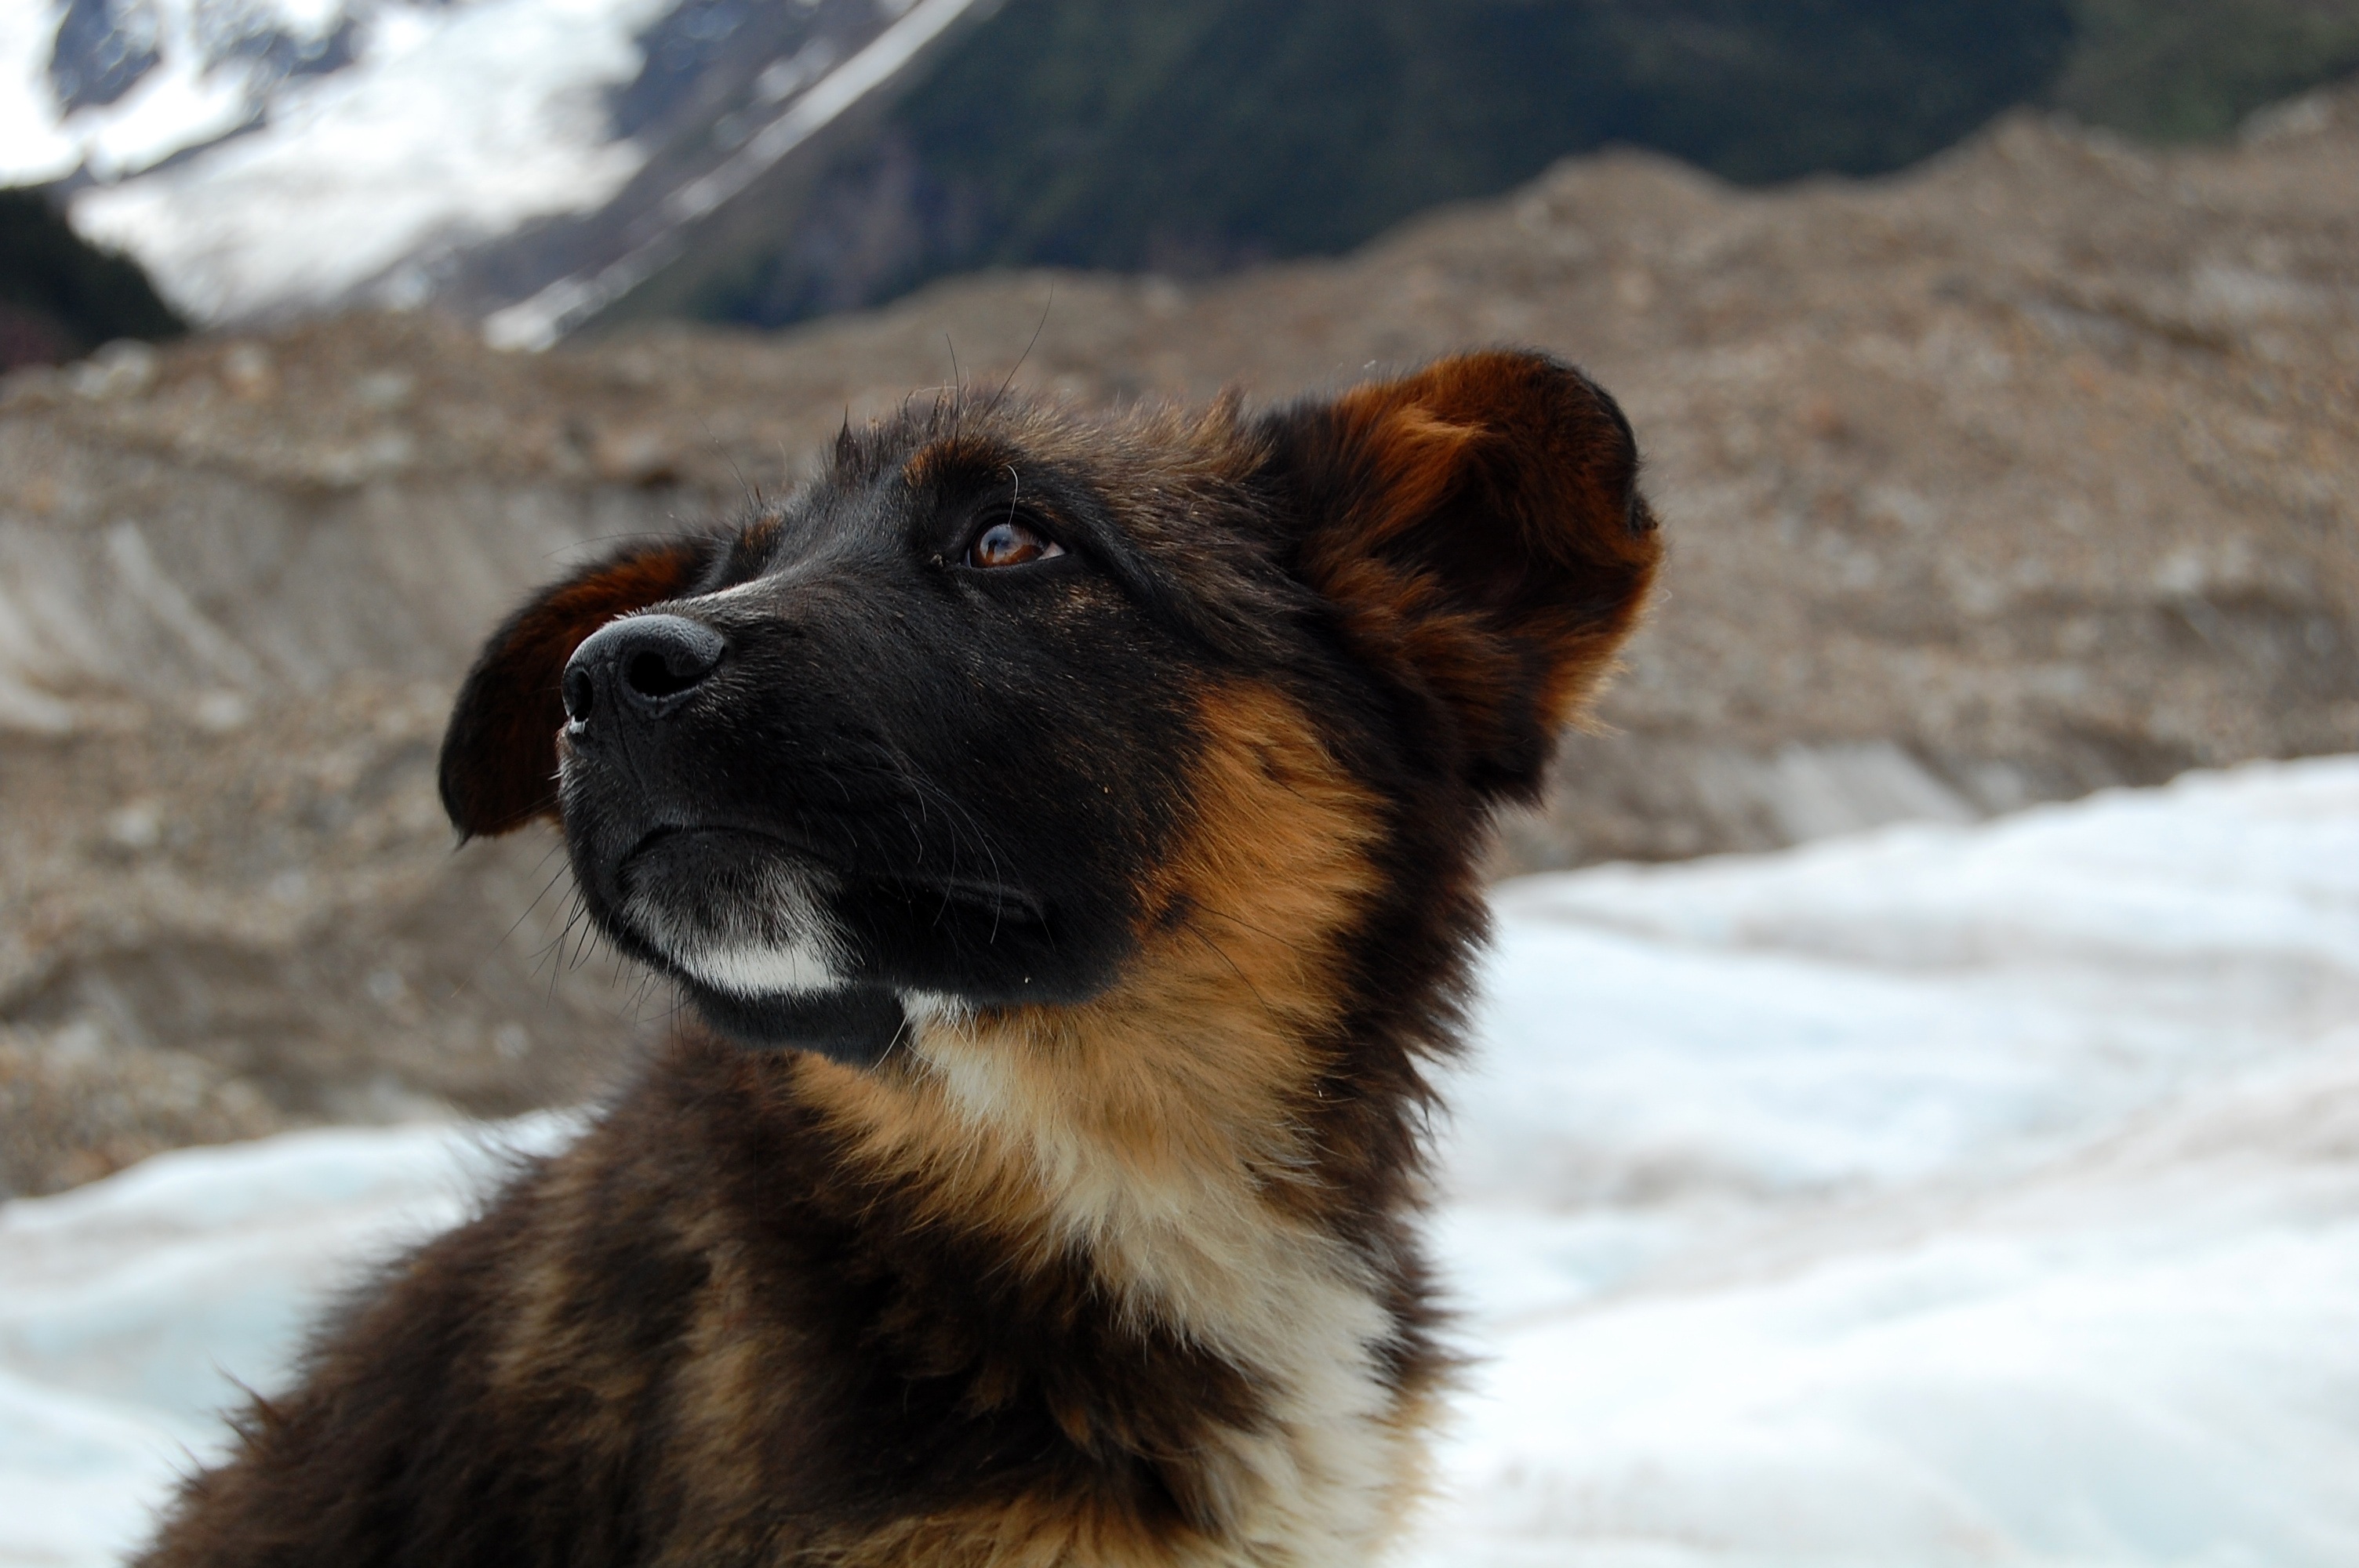
puppy, dog, glacier, mammal, snow mountain, vertebrate, dog breed, animal portraits, dog like mammal, carnivoran, dog breed group, dog crossbreeds, german shepherd dog